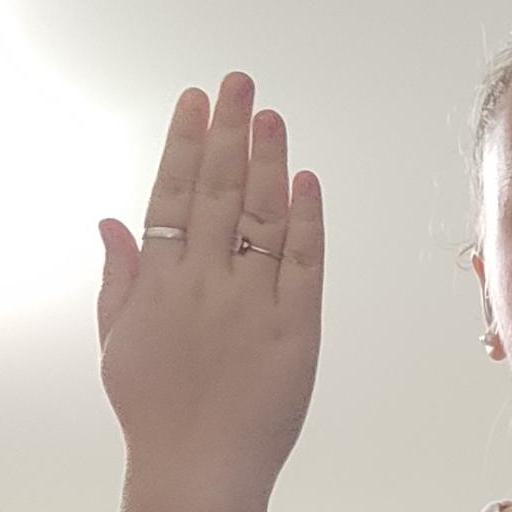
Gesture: stop_inverted